Milton Centre Historic District

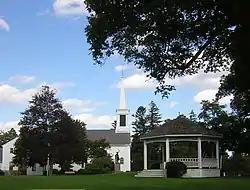

The Milton Centre Historic District encompasses the traditional civic heart of Milton, Massachusetts. The district is located on Canton Avenue between Readsdale Road and Thacher and Highland Streets, and includes municipal buildings, churches, and residences, most built in the 18th or 19th century. The district was listed on the National Register of Historic Places in 1988.